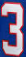
Number: 3